Chao Phraya Sky Park

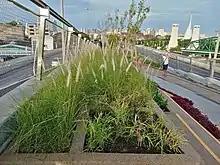
Plant in Chao Phraya Sky Park

Chao Phraya Sky Park is an elevated, linear park in Bangkok, built on the central viaduct that used to be the structure of the failed Lavalin Skytrain project. The path, which is about in length, was designed by Urban Design and Development Center, Chulalongkorn University, and opened in June 2020. The Sky Park is considered the first sky park in Southeast Asia.